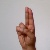
The image shows a hand gesture representing the letter 'U' in Indian Sign Language.